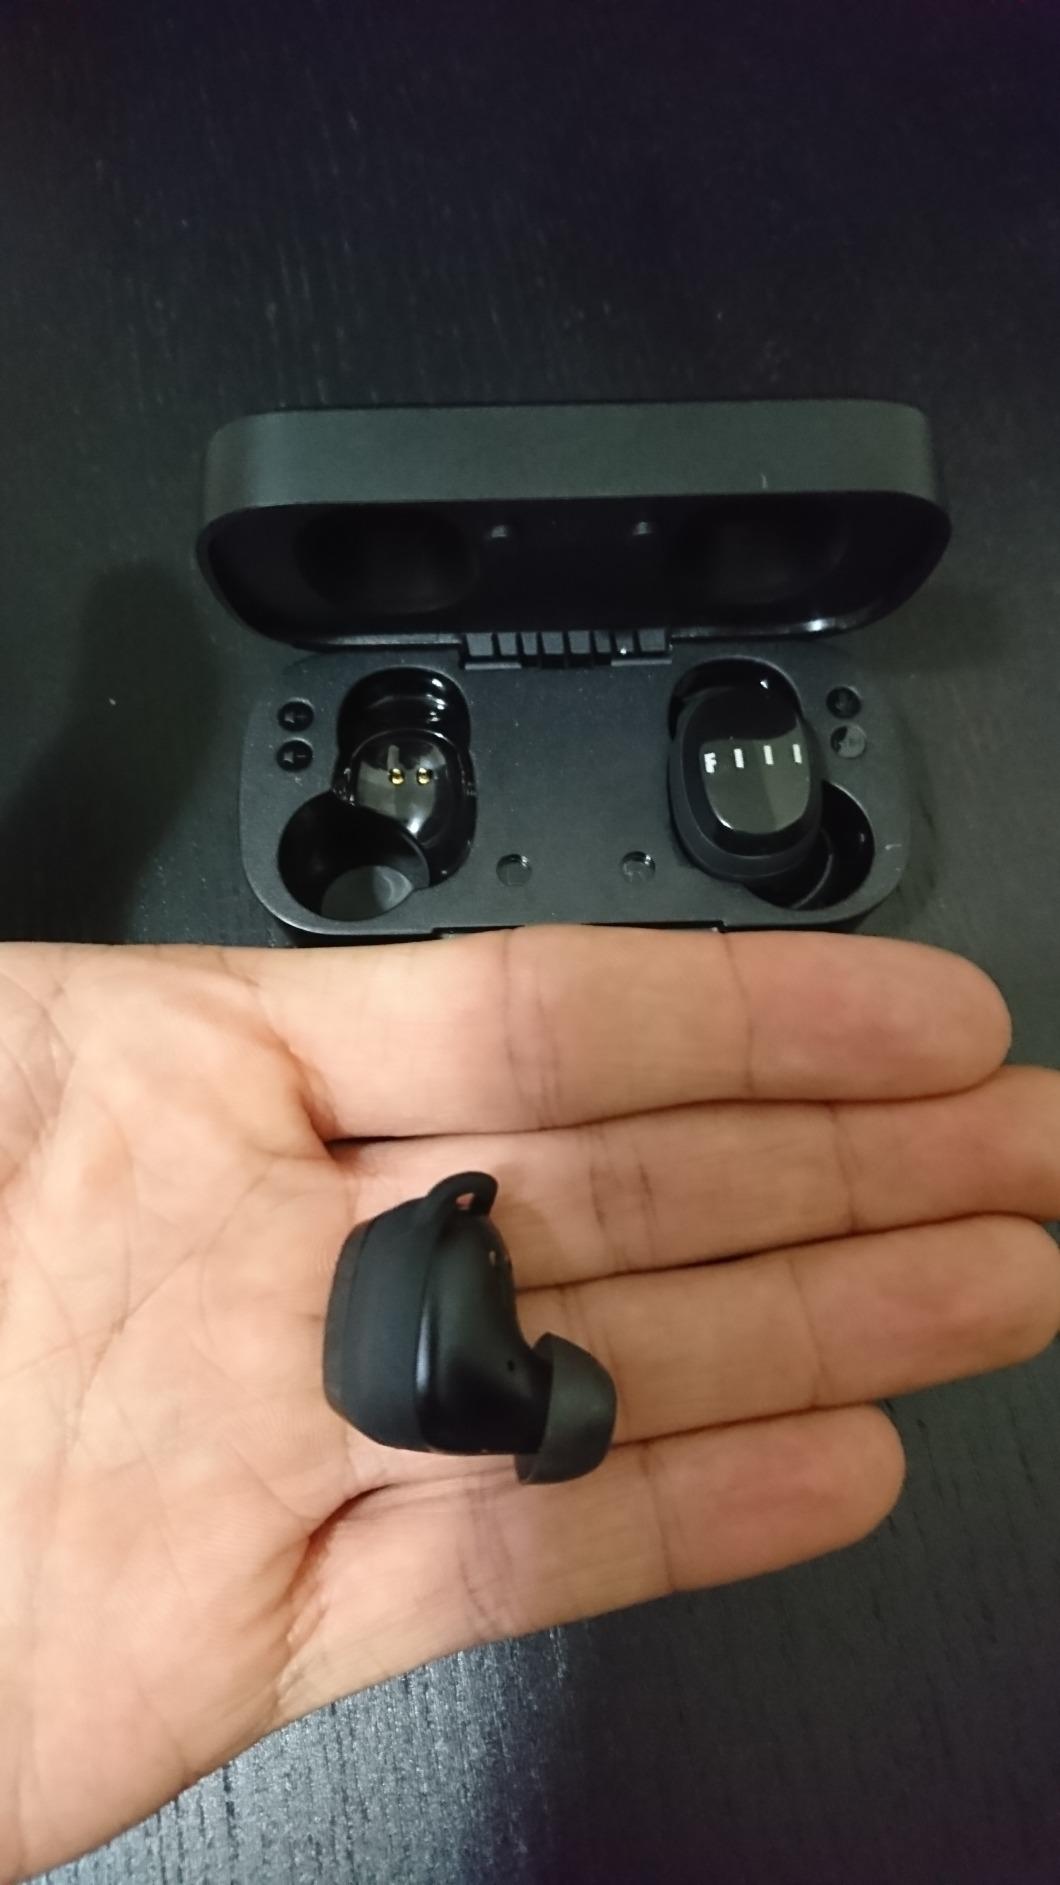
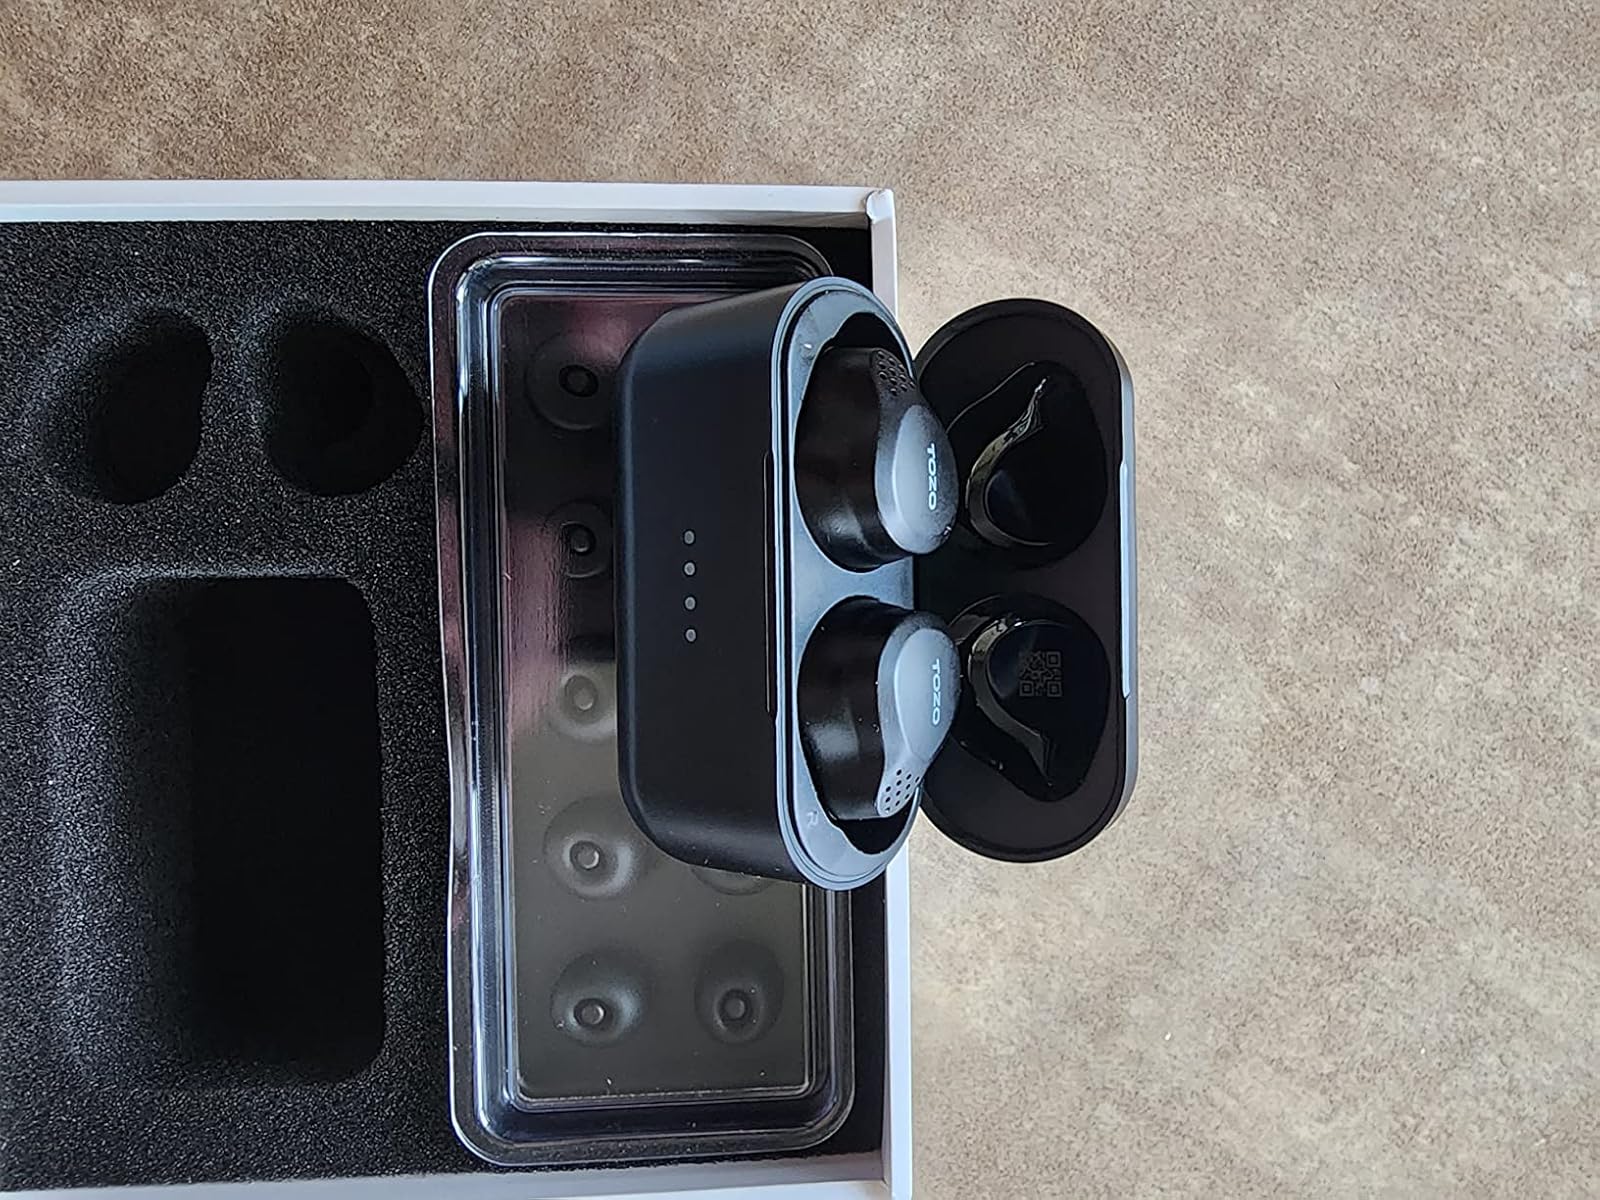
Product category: earbuds
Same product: no